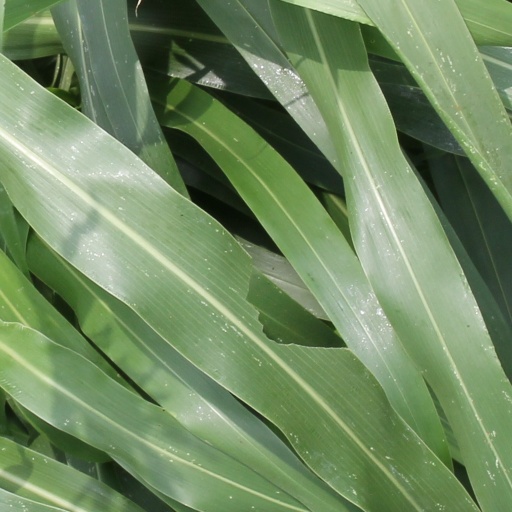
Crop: sorghum